Dangerous Games (anthology)

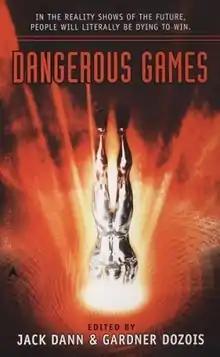
Cover of first edition

Dangerous Games (2007) is a science fiction anthology edited by American writers Jack Dann and Gardner Dozois. It was published in 2007, and includes stories on the theme of "dangerous games" that were originally published from 1958 to 2005. It is the 35th book in their anthology series for Ace Books.